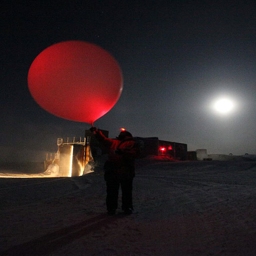
person raises balloon in the air .